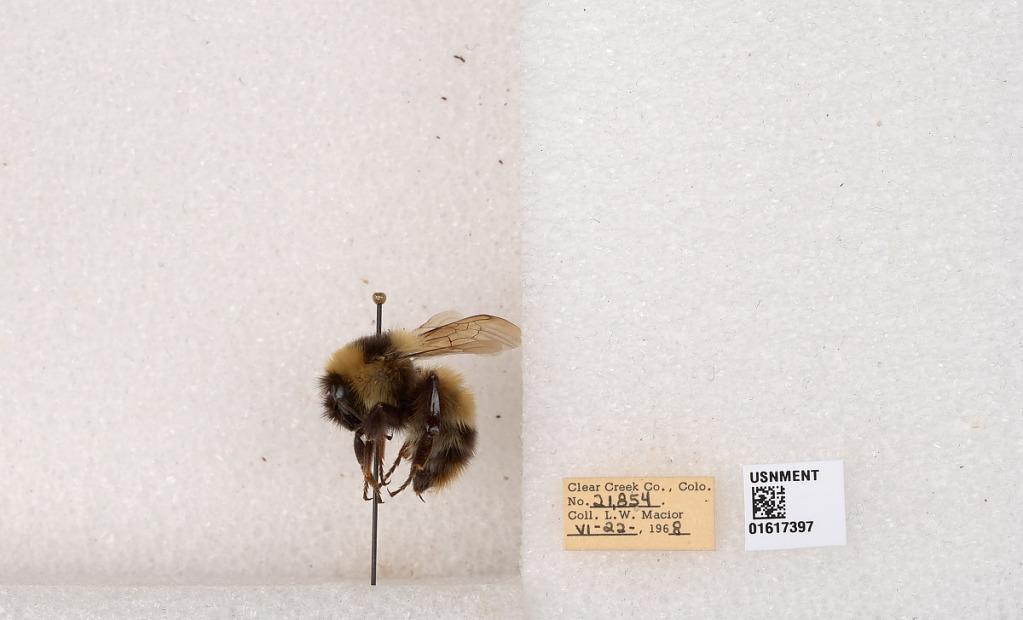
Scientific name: Bombus kirbyellus
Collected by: L. Macior
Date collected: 1968-6-22
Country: United States
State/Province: Colorado
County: Clear Creek
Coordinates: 39.6891, -105.644